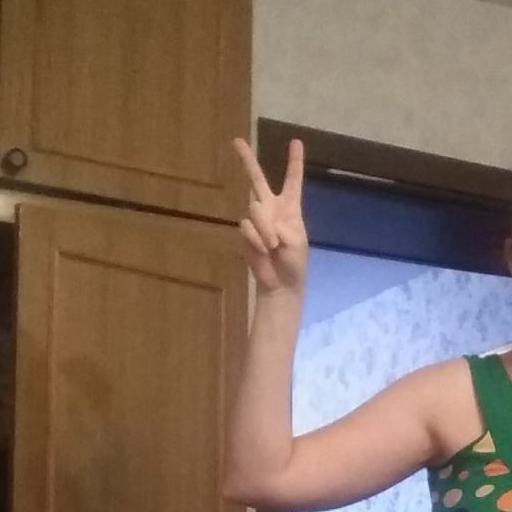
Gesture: peace